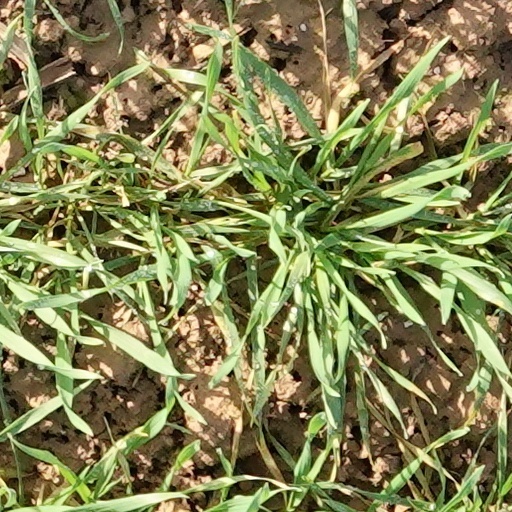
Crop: wheat